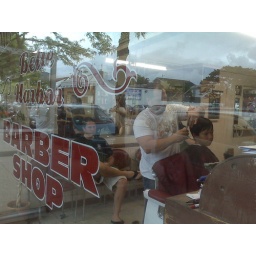
sky in window of joe's barber shop 9-10-09.jpg